Emme Wong

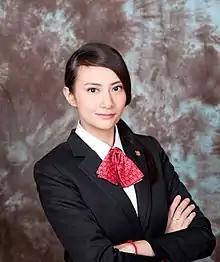
Emme Wong in 2015.

Wong originally debuted under the name ""Dior Wong"" in late 2001, as one of Universal Records's promising new pop starlets. As Dior Wong, she sported a clean and youthful image, and released her first EP "Pure Impression" (純屬印象) in November. She followed with her first full-length album "Scents" (香薰) in July 2002.